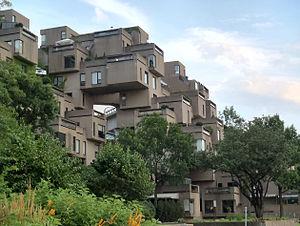
Habitat 67